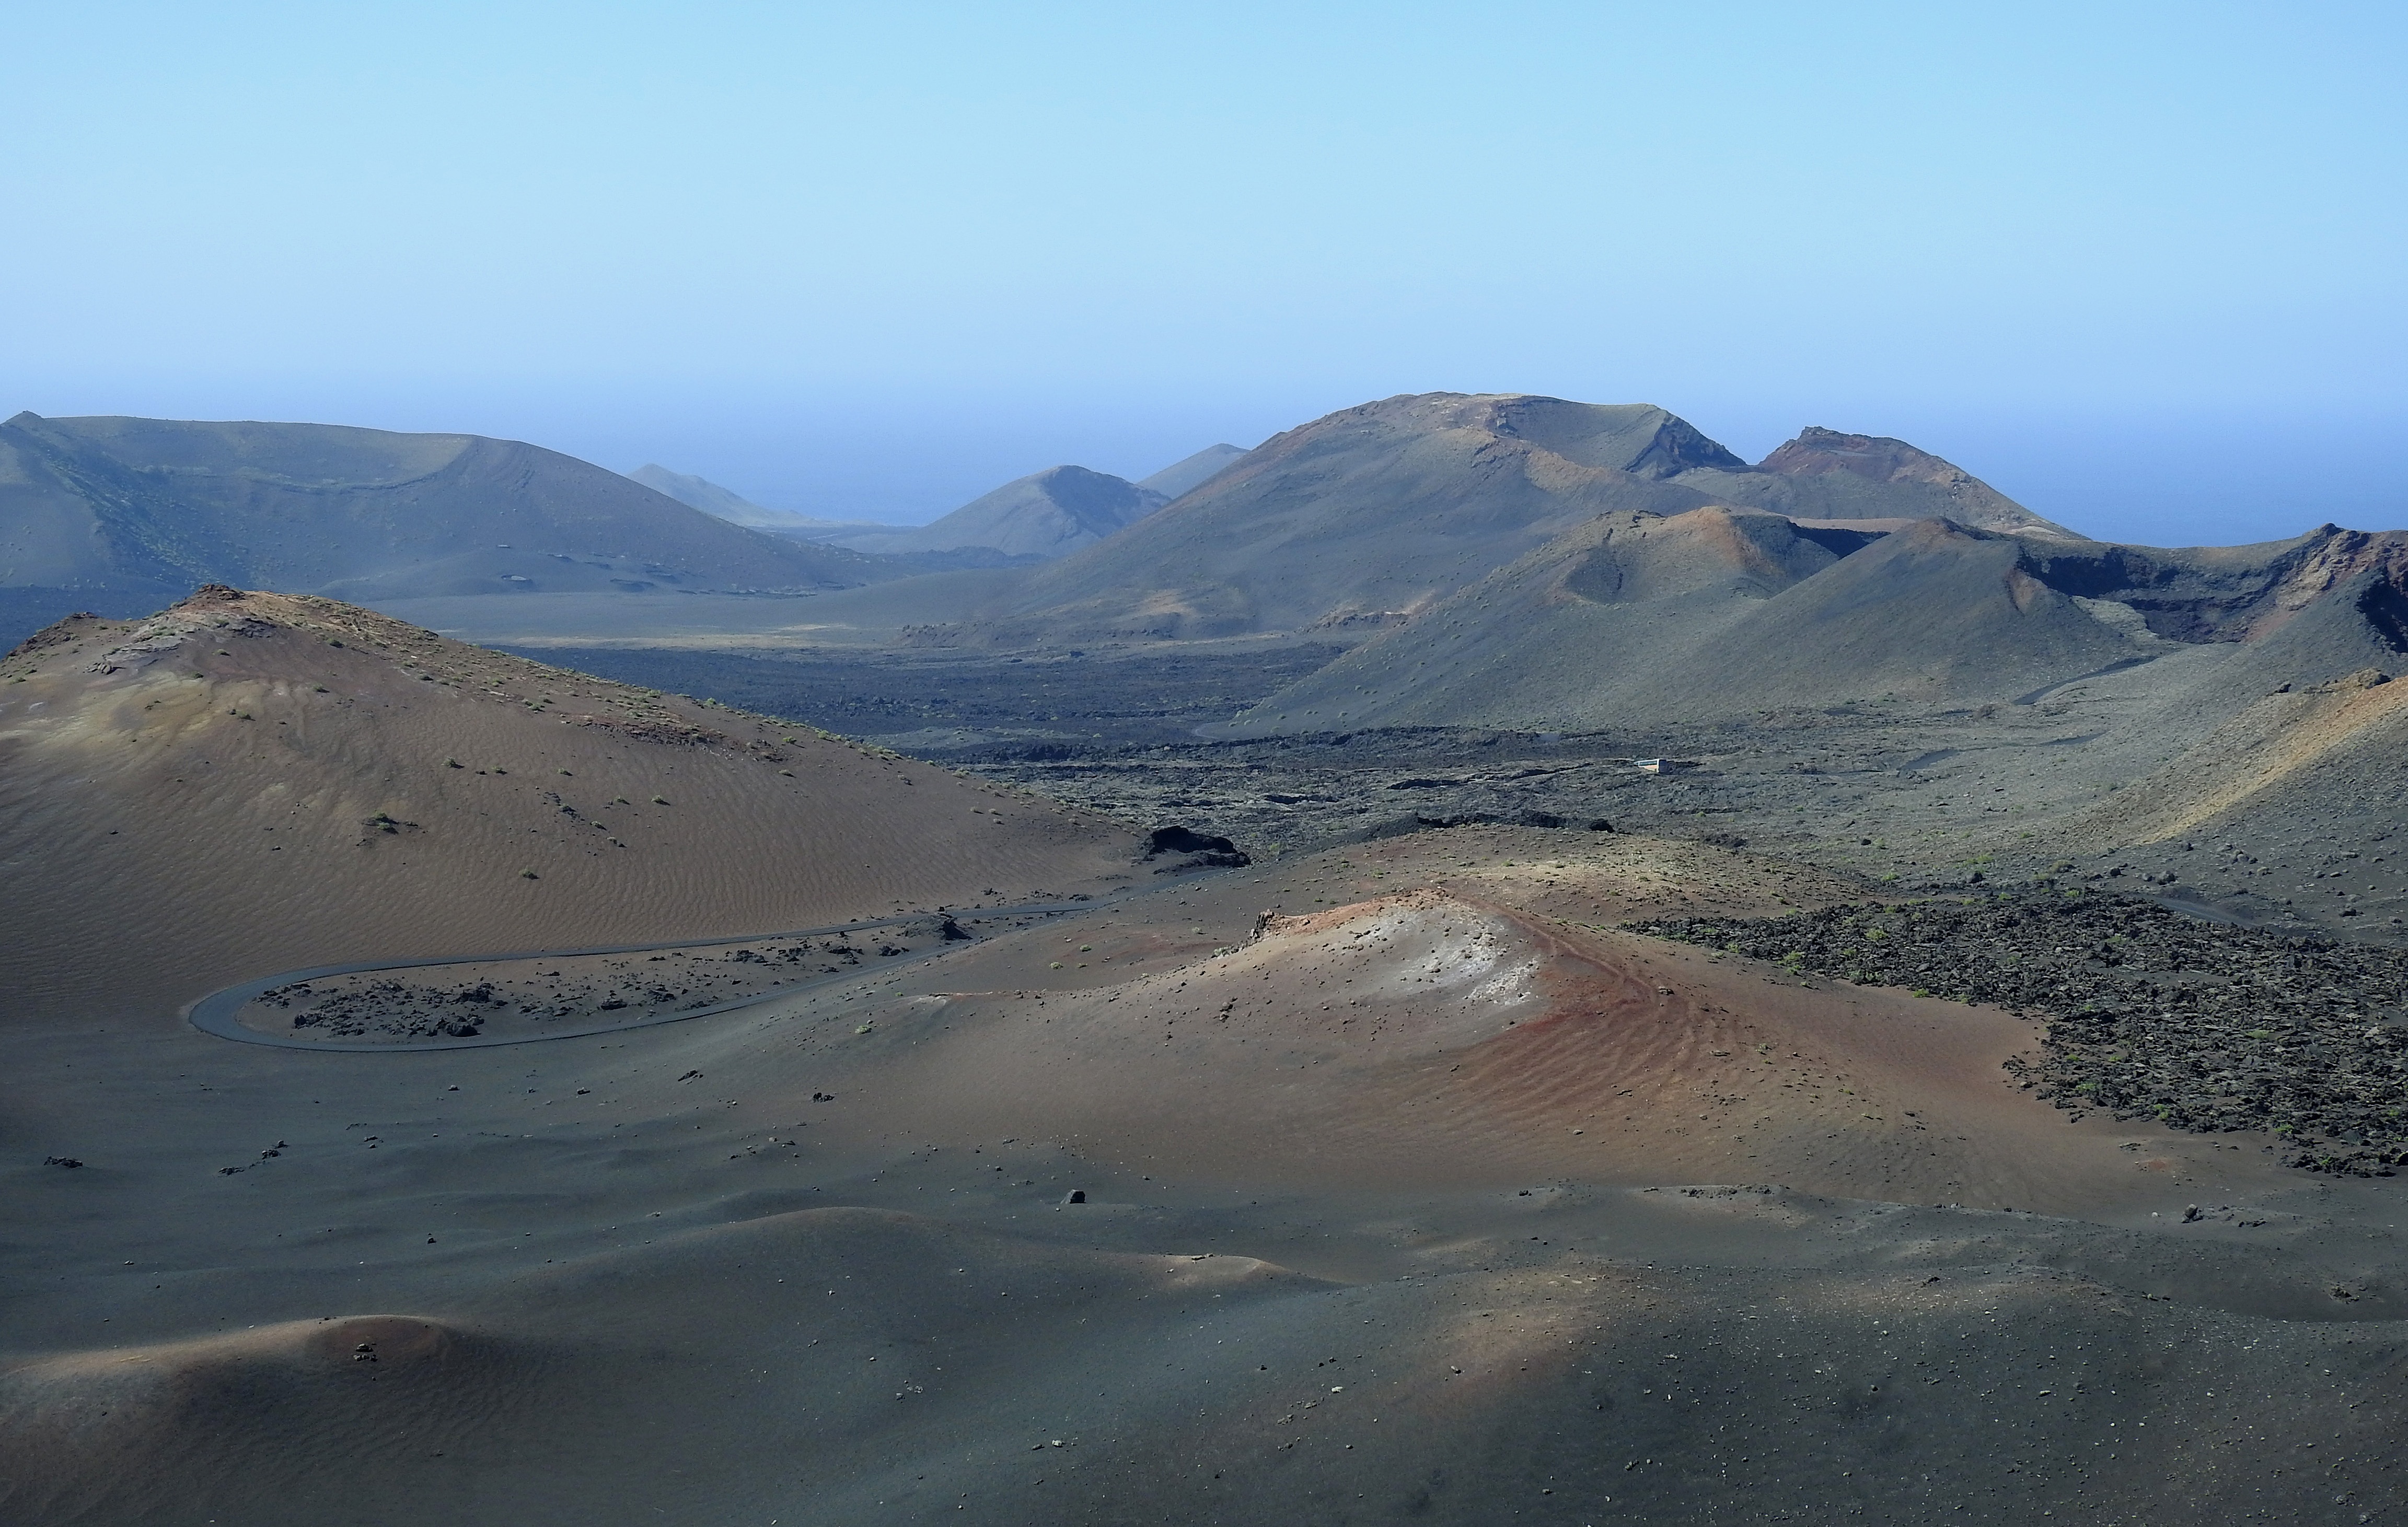
landscape, sea, sand, wilderness, mountain, snow, hill, desert, lake, valley, mountain range, crater, material, ridge, geology, plateau, fell, habitat, loch, volcanic, canary islands, lanzarote, landform, volcanic landscape, lava field, timanfaya, natural environment, geographical feature, aeolian landform, mountainous landforms